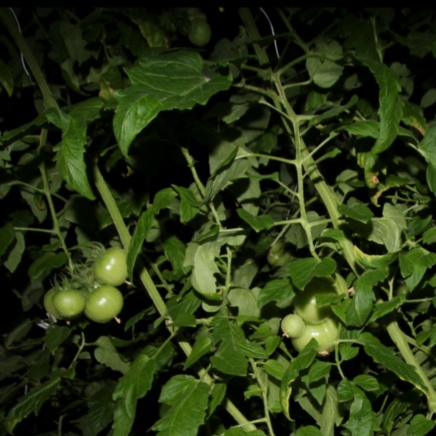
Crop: tomato